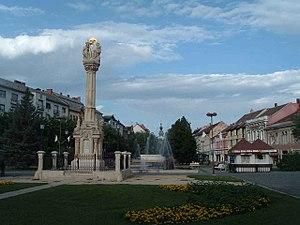
Szombathely est une ville de Hongrie située près de la frontière autrichienne, dans le comitat de Vas, dont elle est le chef-lieu. Fondée à l'époque romaine sous le nom de Sabaria parfois francisé en Savarie, c'est l'une des plus anciennes villes de la Hongrie moderne. Saint Martin y serait né en 316.